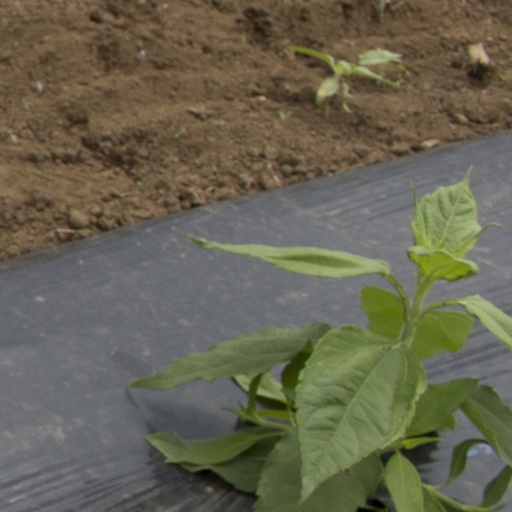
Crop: Jerusalem artichoke